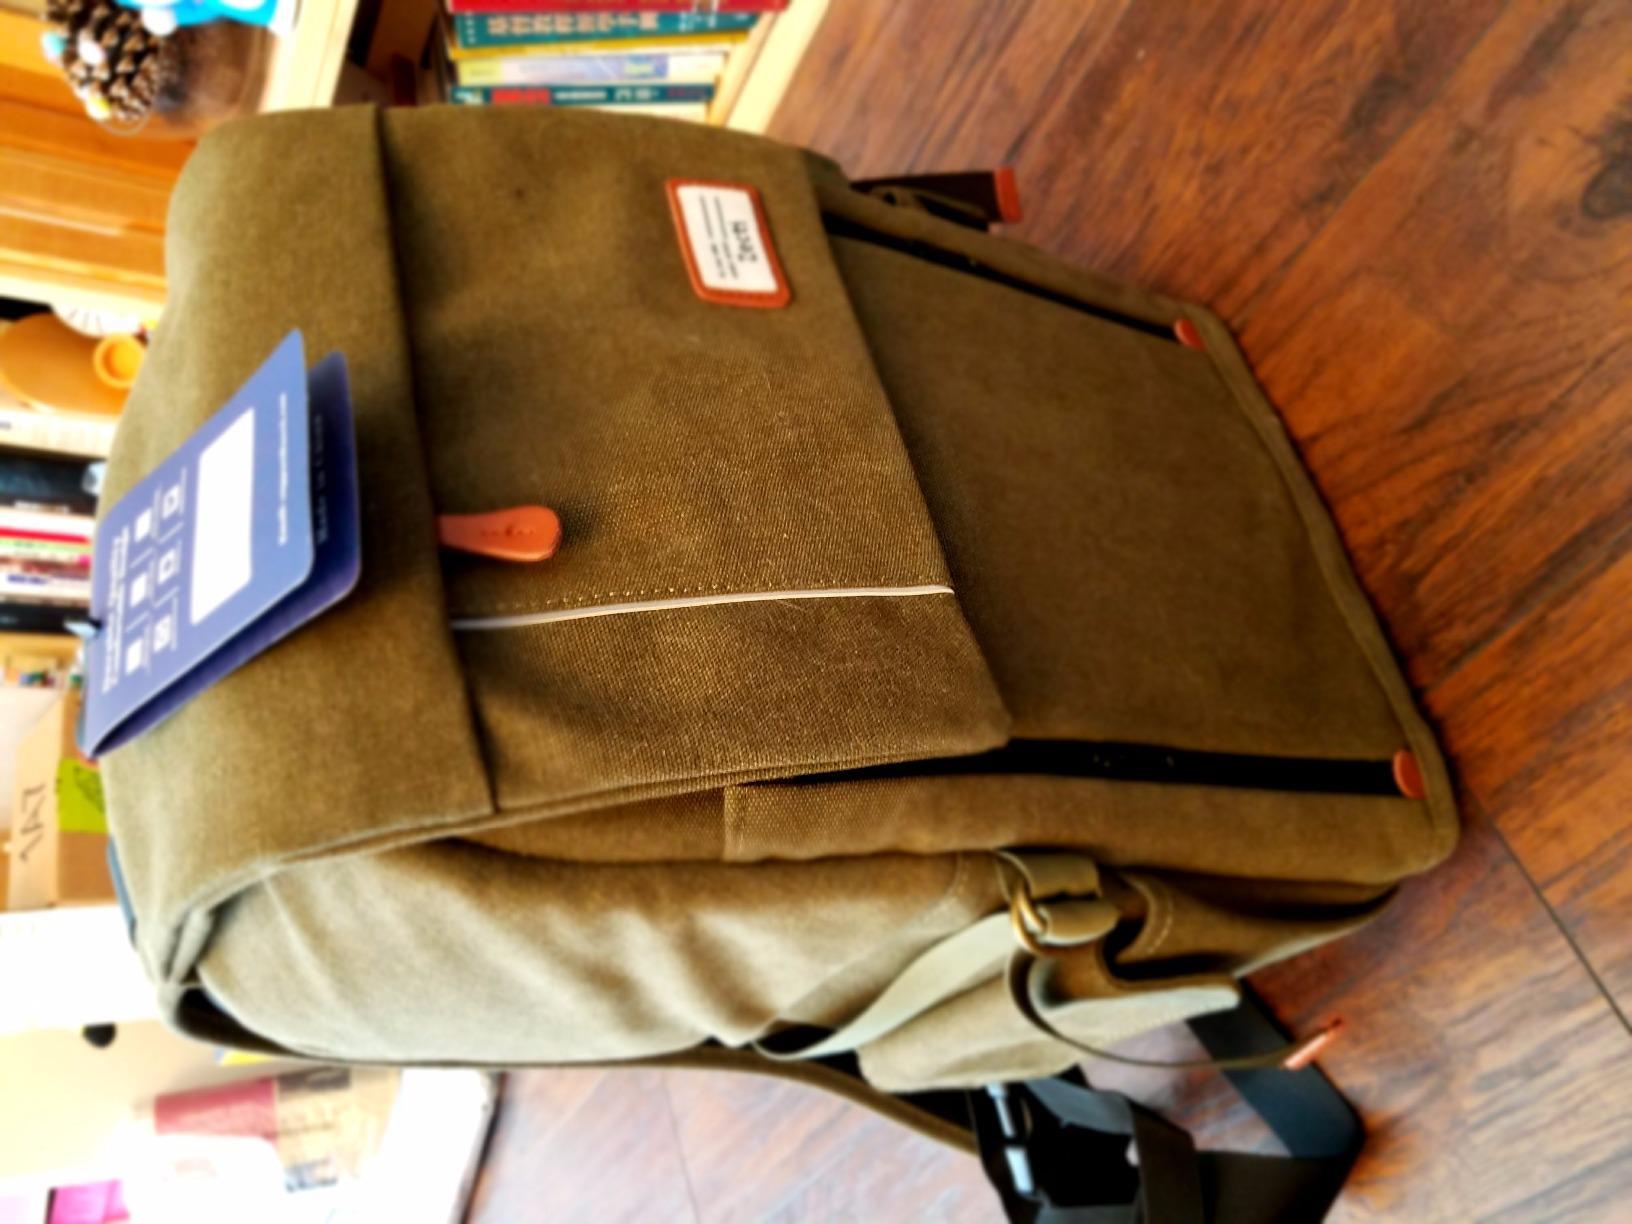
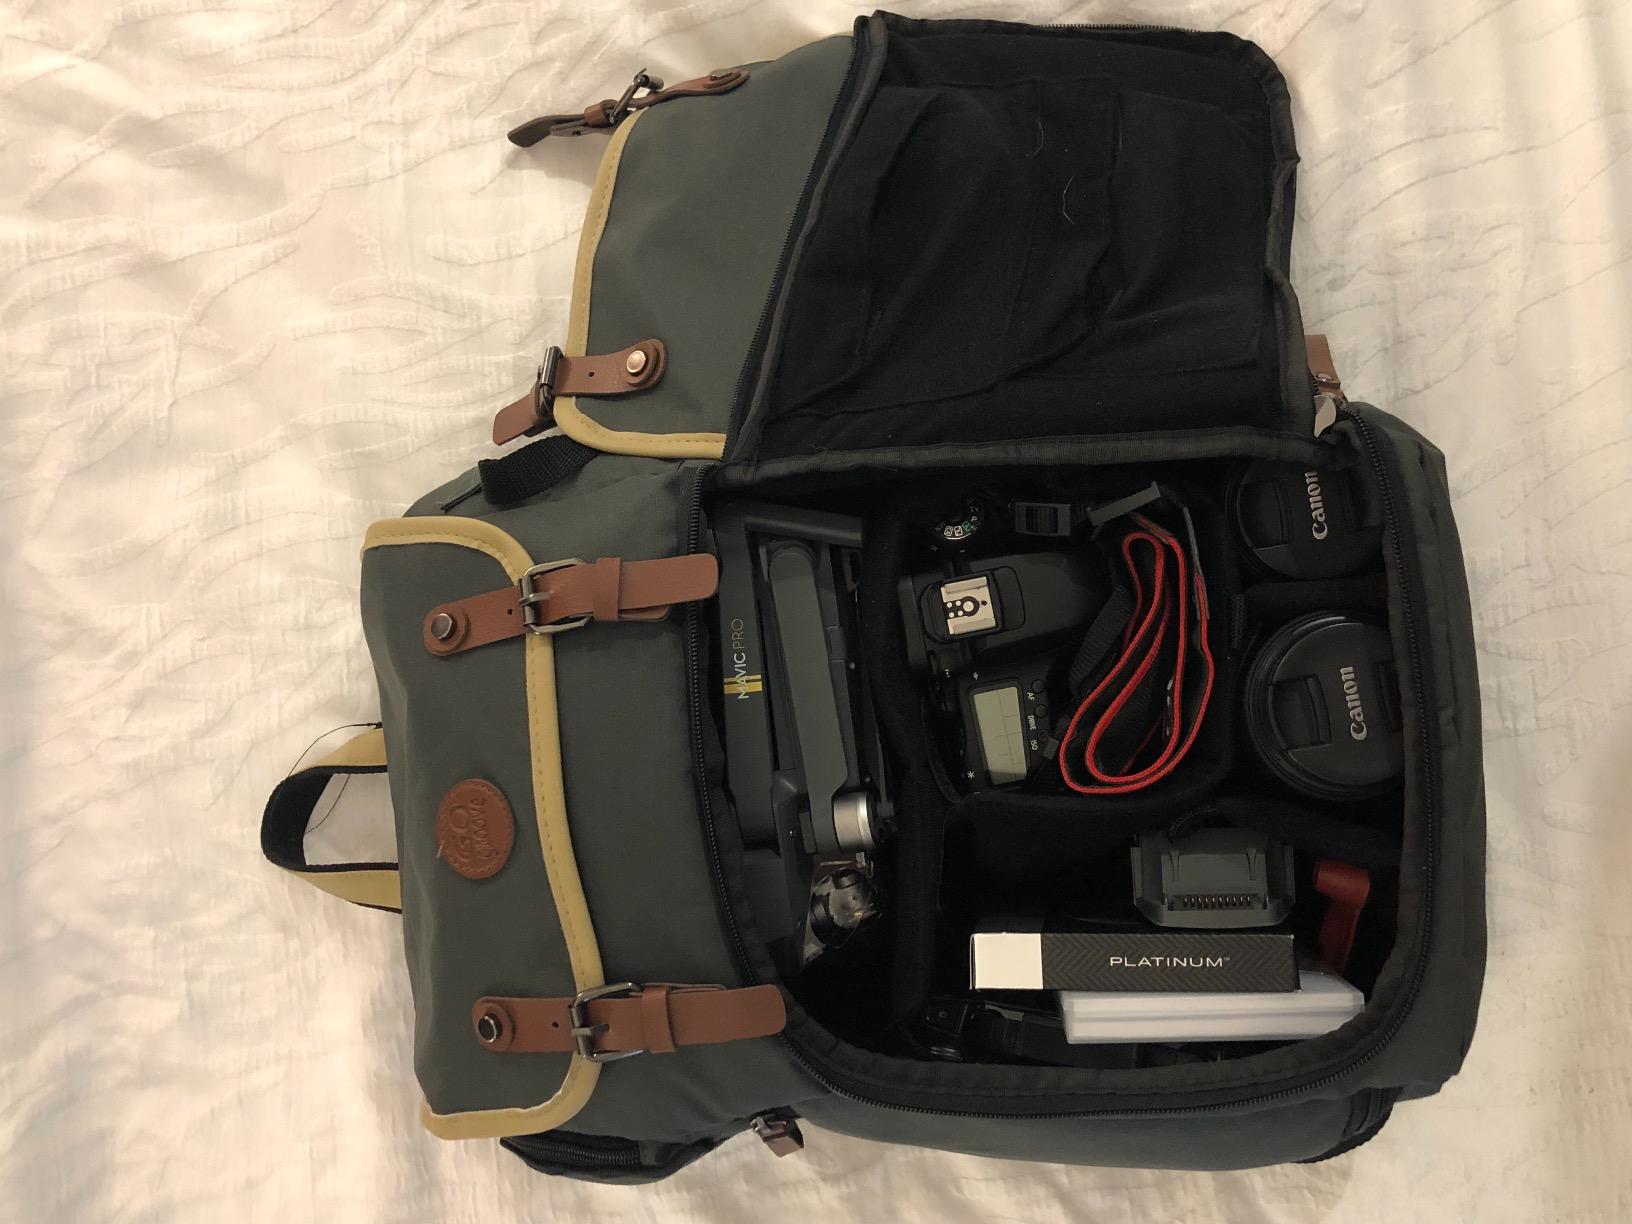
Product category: bag
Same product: no